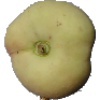
Label: Peach Flat 1